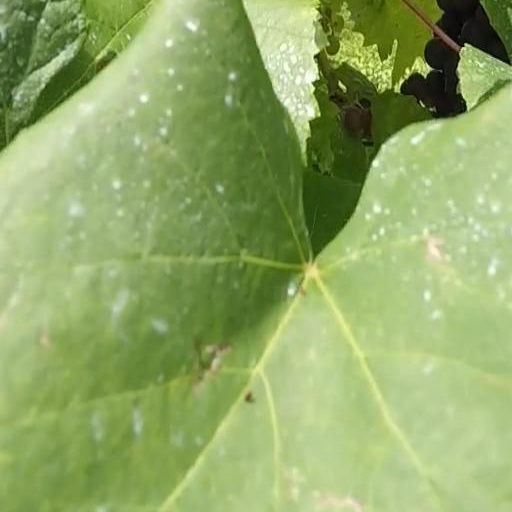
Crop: grape